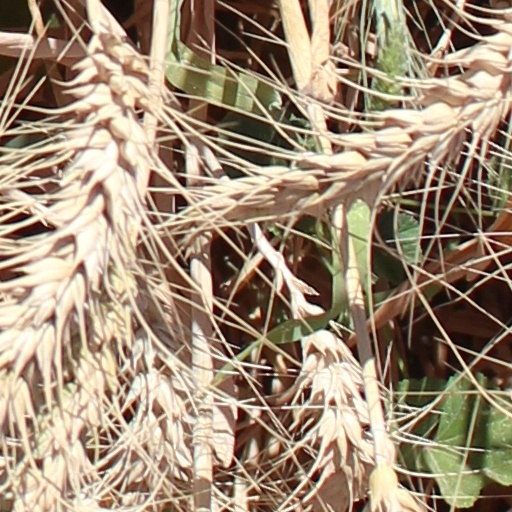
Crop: wheat